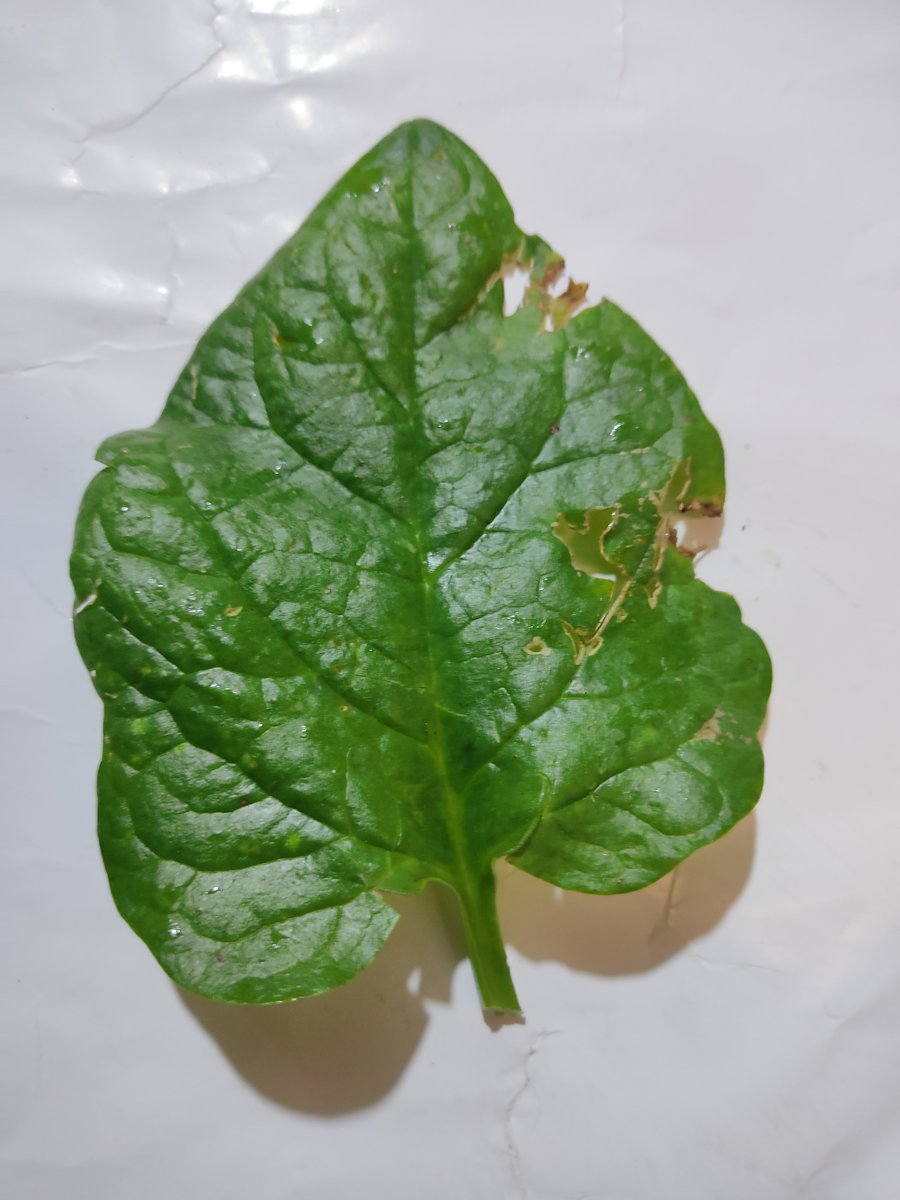
Label: Pest-Damage